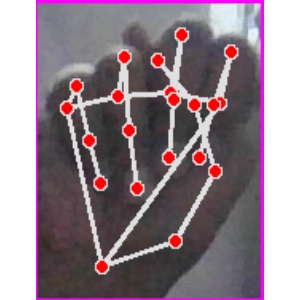
अक्षर: न